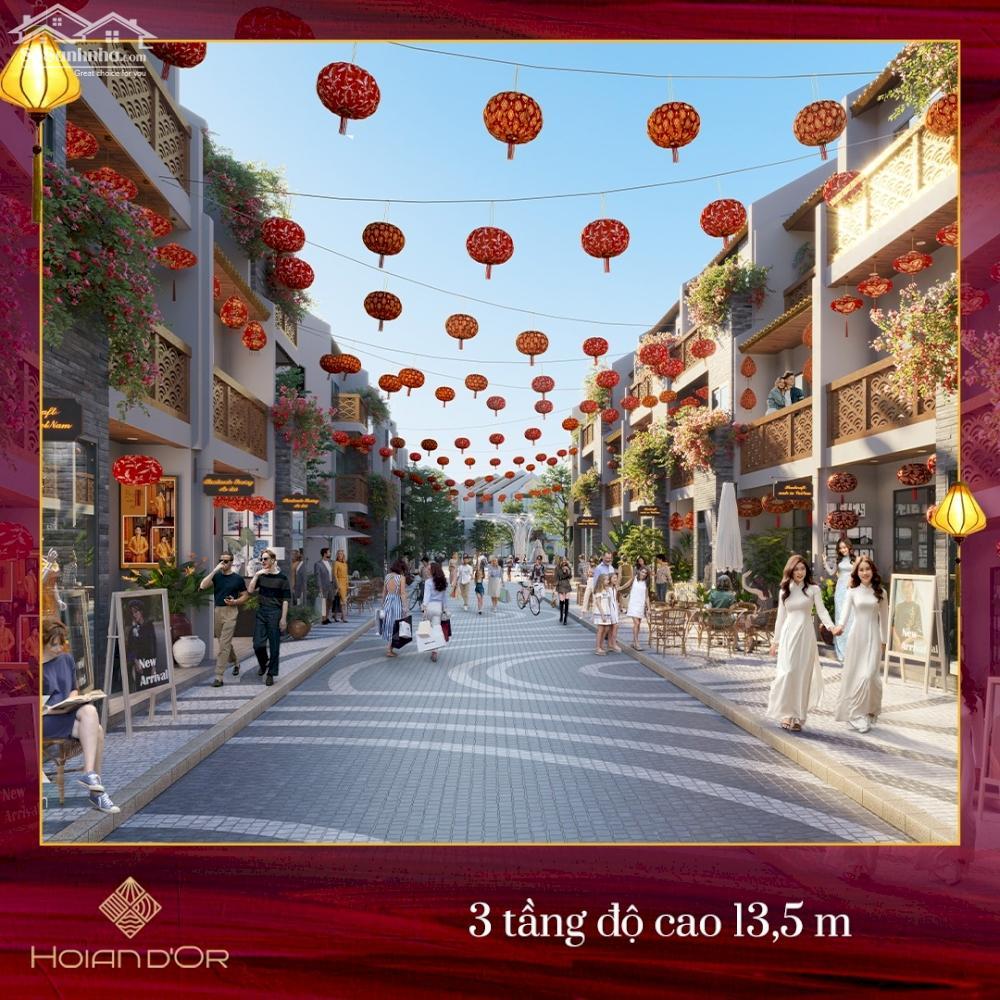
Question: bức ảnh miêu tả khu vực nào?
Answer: miêu tả một khu phố